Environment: lab
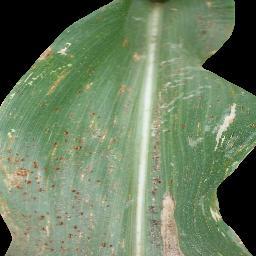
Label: common_rust